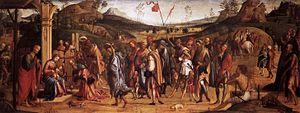
Le retable Bentivoglio est un retable peint par Francesco Francia et Lorenzo Costa. Le panneau principal, une peinture à l'huile de Francia, est conservée à la pinacothèque nationale de Bologne.